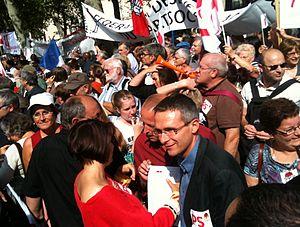
Les Socialistes au métro Filles du Calvaire lors de la manifestation parisienne contre la réforme Woerth des retraites.
La réforme des retraites en France en 2010 consiste en un ensemble de mesures révisant le régime des retraites, dont la principale est de repousser de deux ans l'âge minimum de liquidation de pension. La réforme vise à préserver l'équilibre financier du système français de retraites par répartition.